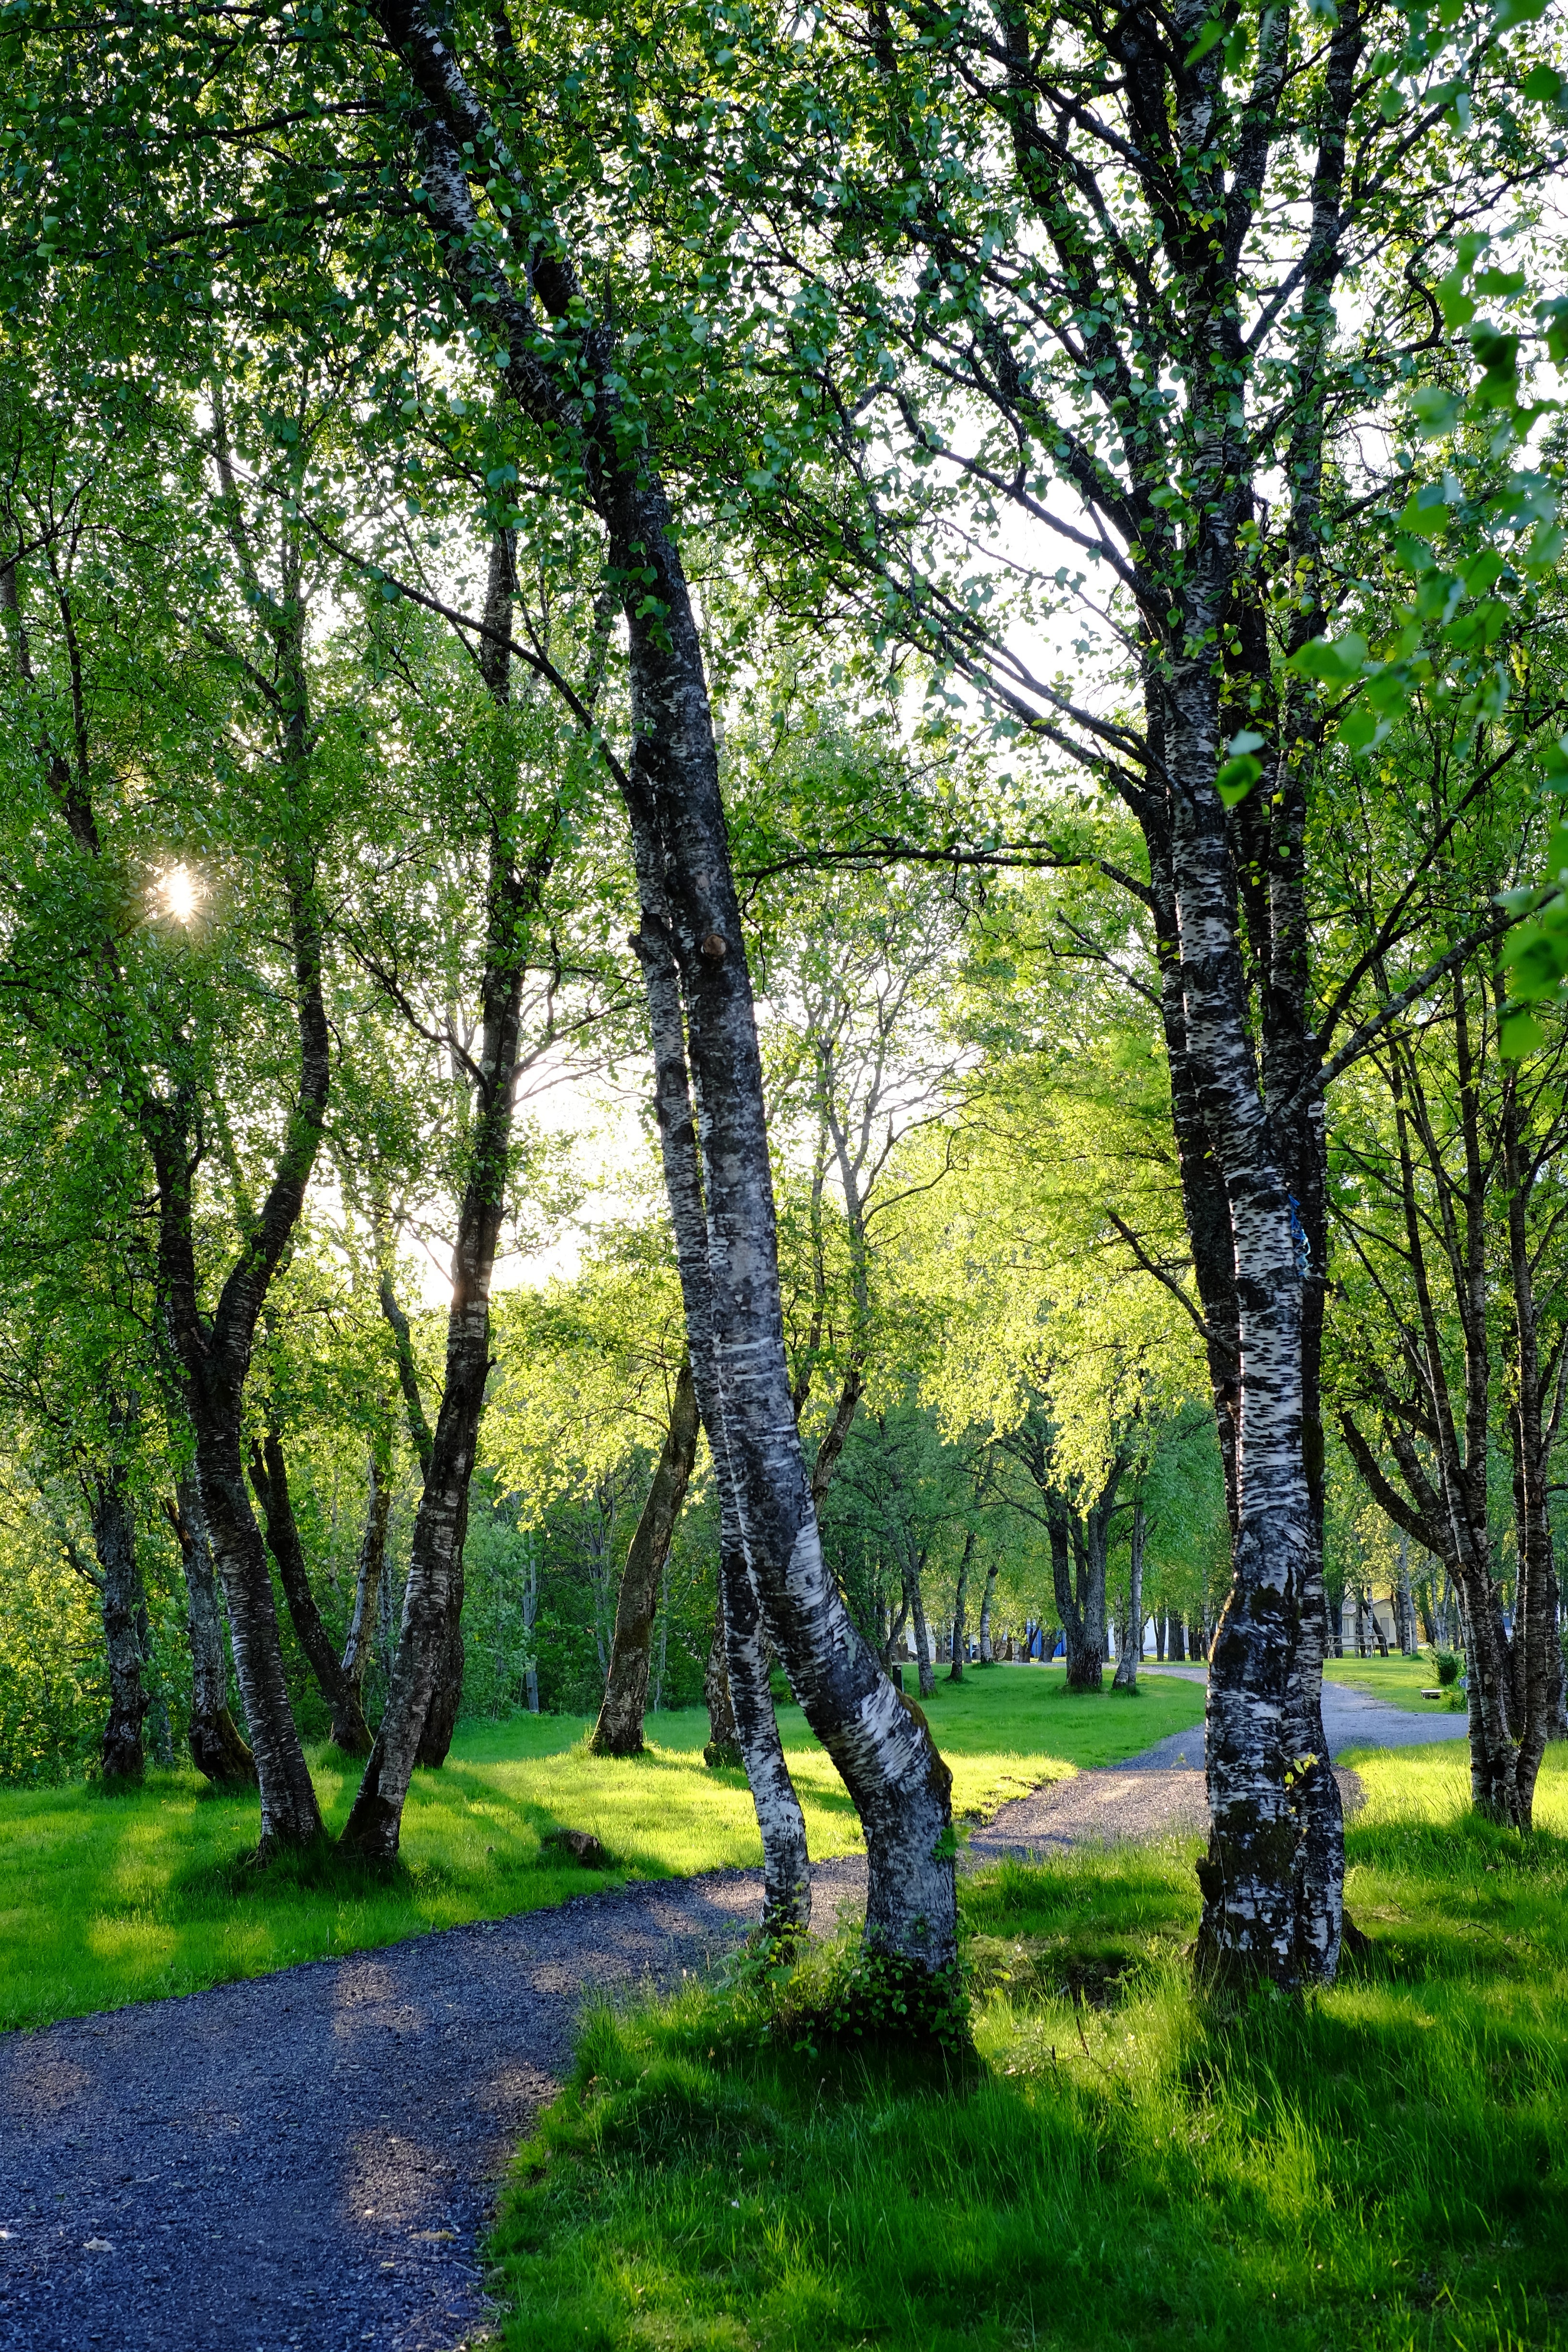
tree, nature, forest, grass, branch, plant, lawn, meadow, sunlight, leaf, flower, green, autumn, park, botany, season, deciduous, grove, woodland, habitat, ecosystem, biome, natural environment, woody plant